Cyngar of Llangefni

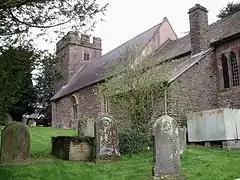
Church of St Cybi in Llangybi

Born around 488 AD, he was the son of King Gerren Llyngesog of Dumnonia. As a mature man, he became a follower of his nephew, St. Cybi Felyn, whom he accompanied to Edeligion in South Wales where they built churches in Llangybi-upon-Usk and Llanddyfrwyr-yn-Edeligion before King Glywys of Glywysing forced them to leave. They then went to the island of Aran Mor in Ireland where they spent four years building churches, after which they moved to the Llŷn Peninsula at Cricieth.